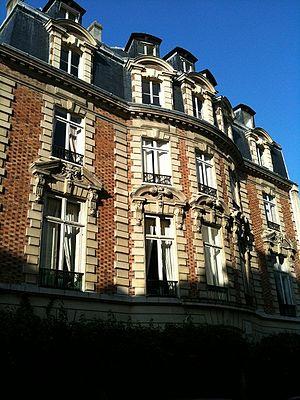
Rue de Chanaleilles 4
René Char, né le 14 juin 1907 à L'Isle-sur-la-Sorgue et mort le 19 février 1988 à Paris, est un poète et résistant français.